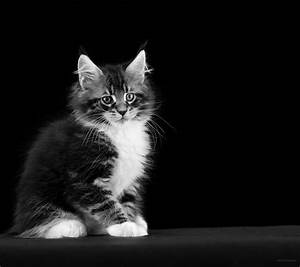
Label: cat